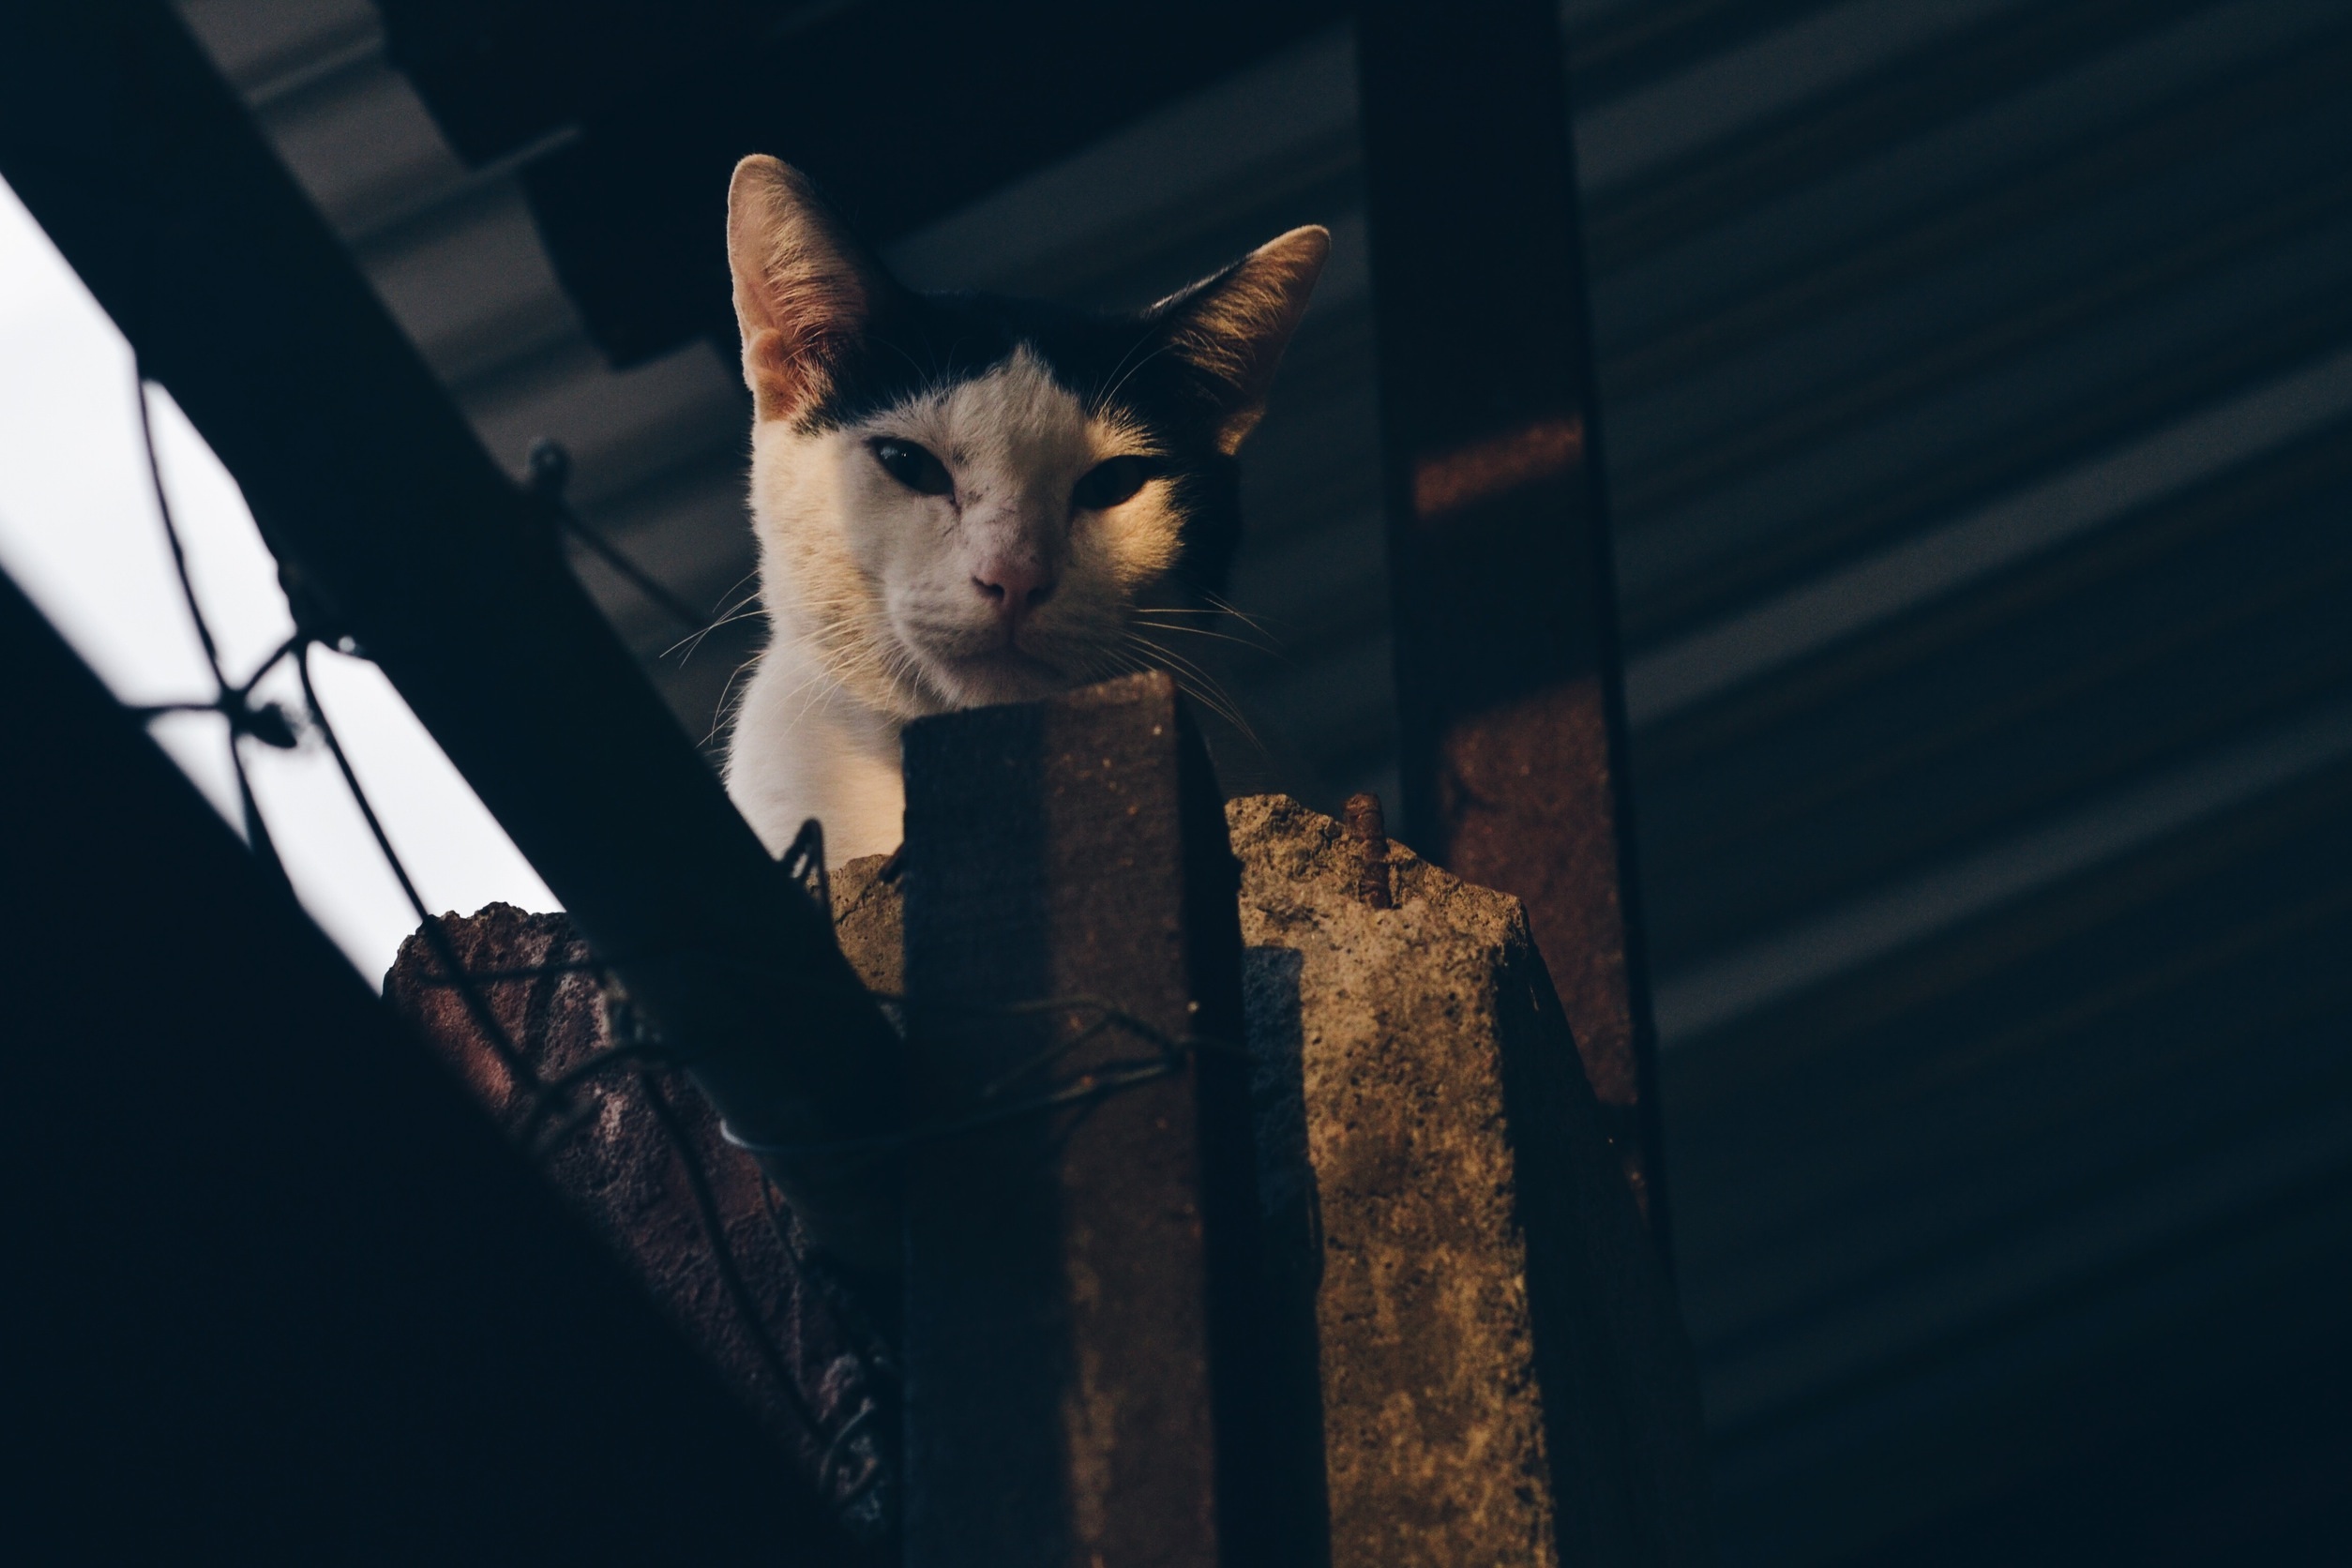
white, animal, pet, fur, kitten, cat, mammal, darkness, blue, black, outside, whiskers, vertebrate, small to medium sized cats, cat like mammal